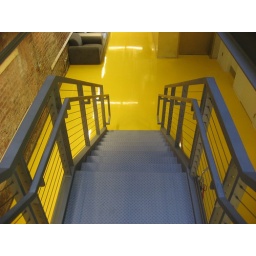
the bottom floor of vcu's new brandcenter building in richmond, va. the building is pretty amazing.